Cotabato City

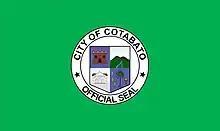
Former flag of Cotabato City

The city was chartered when President Carlos P. Garcia signed into law the "Republic Act No. 2364" on June 20, 1959. Authored then by Senator Salipada K. Pendatun. Under the said charter, the city was politically sibdivided into five (5) Barangays namely Poblacion, Rosary Heights, Bagua, Kalanganan, and Tamontaka. In 1989, the existing Barangays were split up which resulted into 32 more Barangays, presently the City has 37 Barangays.